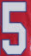
Number: 5